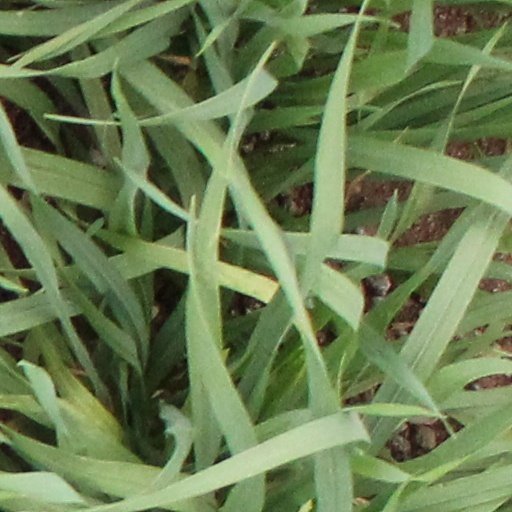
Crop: wheat